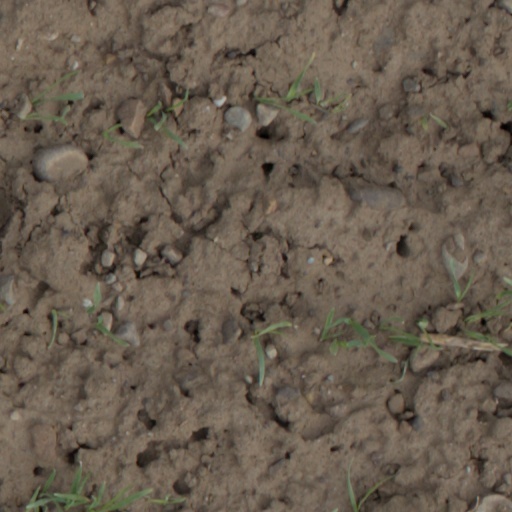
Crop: wheat